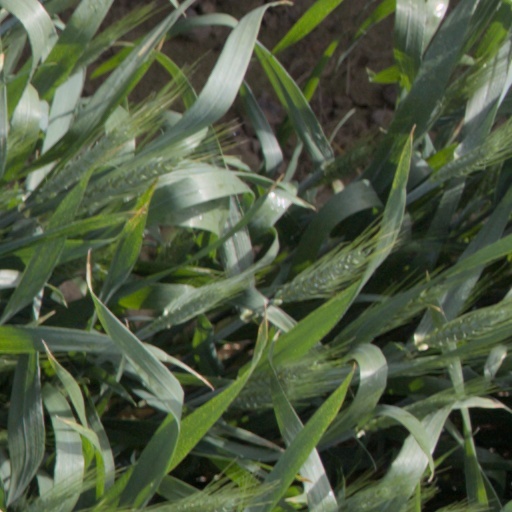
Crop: wheat